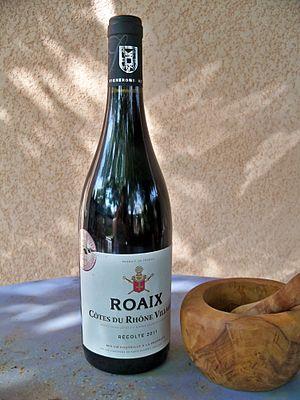
Roaix rouge - 2011 - côtes du rhône village
Le roaix, ou côtes-du-rhône villages Roaix, est un vin produit sur la commune de Roaix, dans le département de Vaucluse.